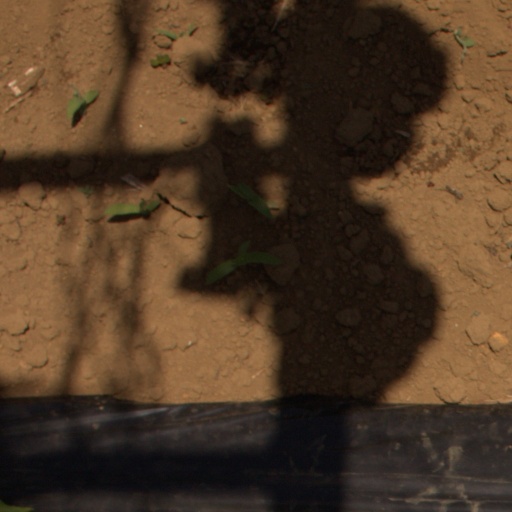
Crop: Jerusalem artichoke